39th Infantry Division (India)

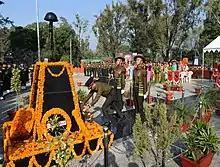
Dah Division celebrates 70th 'Infantry Day' at Palampur, Himachal Pradesh, October 2017

The 39 Infantry Division was re-raised at Jhansi under the command of Major General ML Thapan on 15 July 1966. At formation, the division had an independent parachute brigade and an artillery brigade. The 87 Infantry Brigade (Shakargarh Brigade) and 323 Infantry Brigade (Dalhousie Brigade) joined the division in January 1966. The Parachute Brigade was replaced by the 33 Infantry Brigade (Thanpir Brigade) in October 1967. The division moved from Jhansi to Yol, Himachal Pradesh in March 1970 and was converted to a mountain division in January 1986. The division was moved to Poonch and Rajouri border districts in 1994 following the rise of terrorism in the state of Jammu and Kashmir. It was withdrawn to its base in Palampur in Himachal Pradesh in 2009. The division presently has the following brigades -